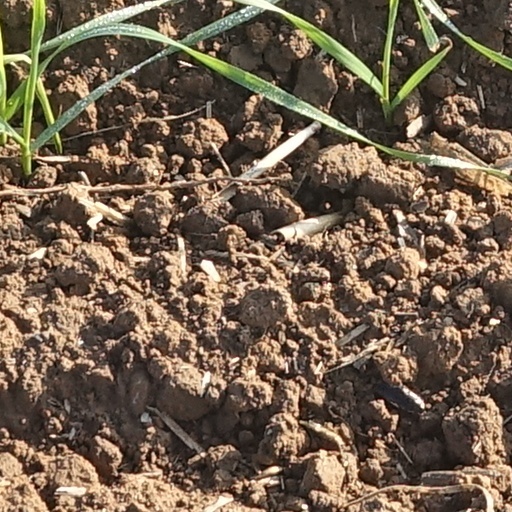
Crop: wheat